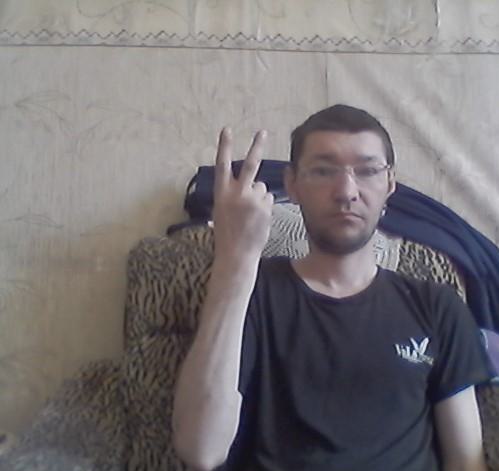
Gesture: peace_inverted